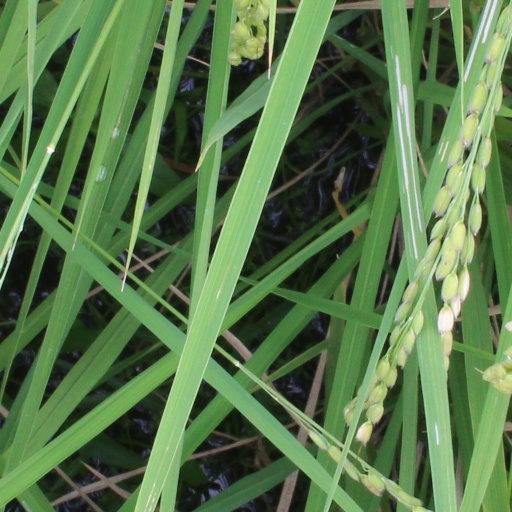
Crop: rice